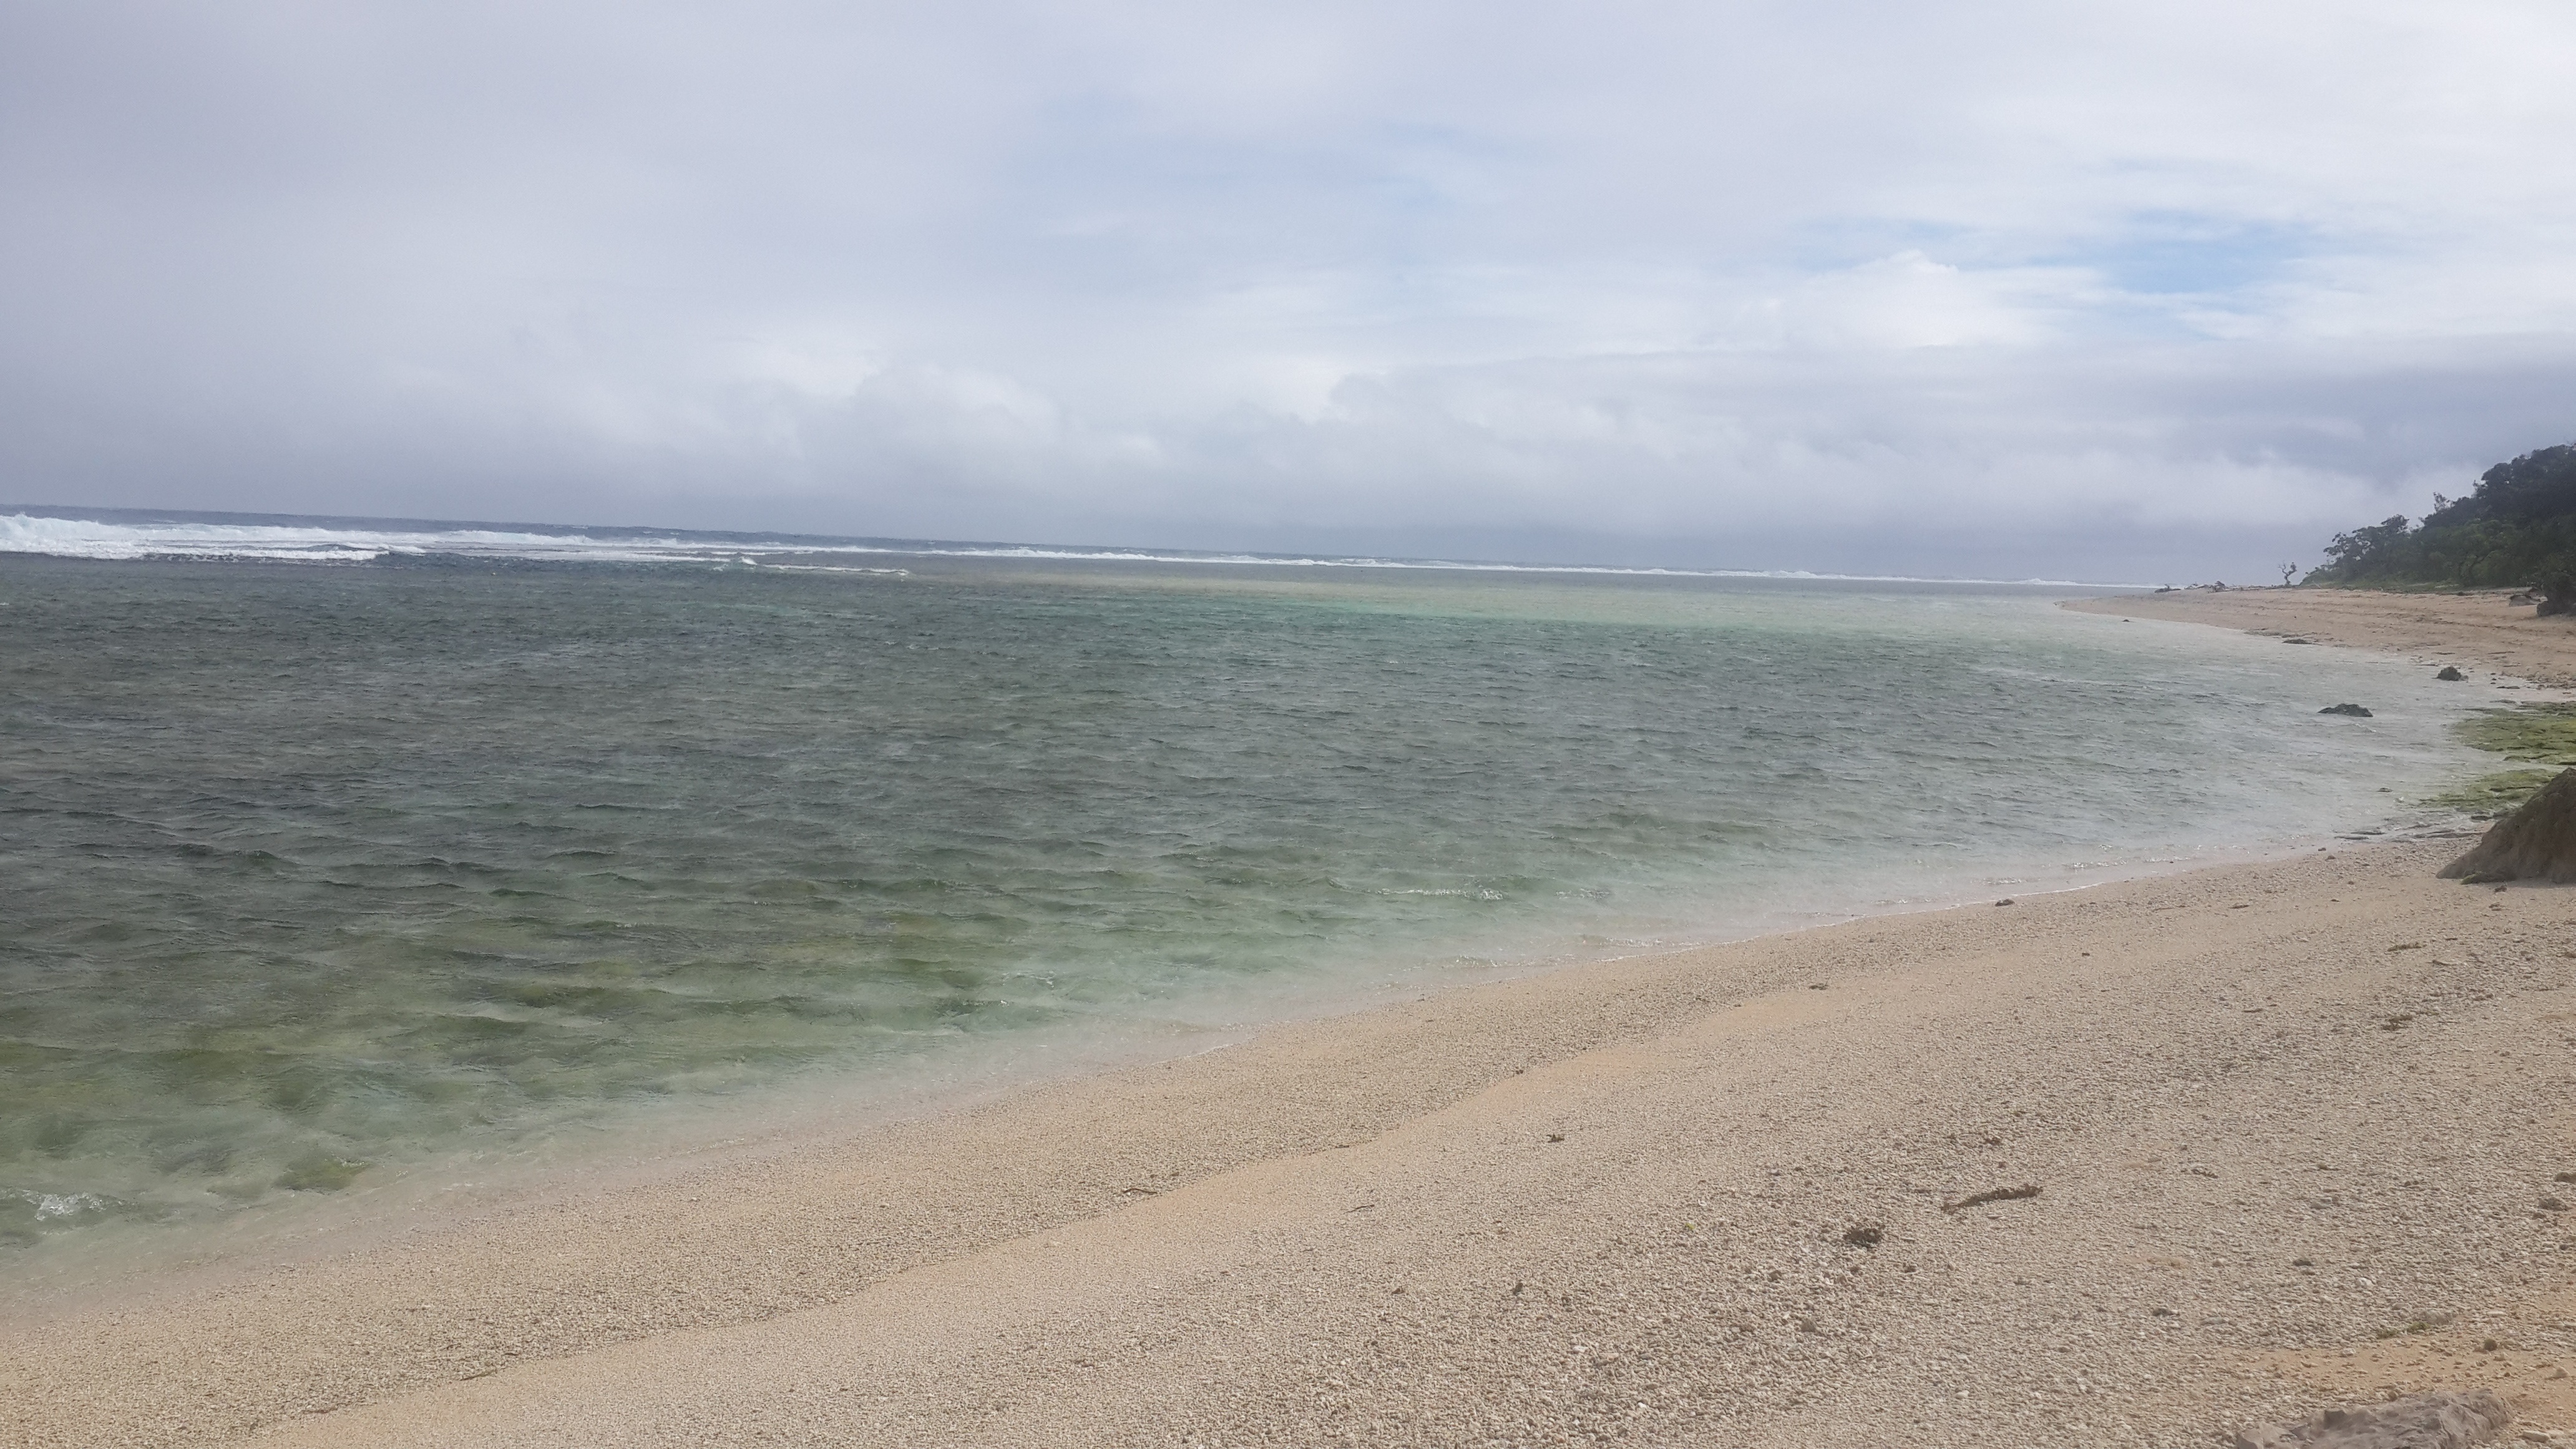
beach, sea, coast, sand, ocean, shore, wave, vacation, bay, terrain, body of water, cape, wind wave